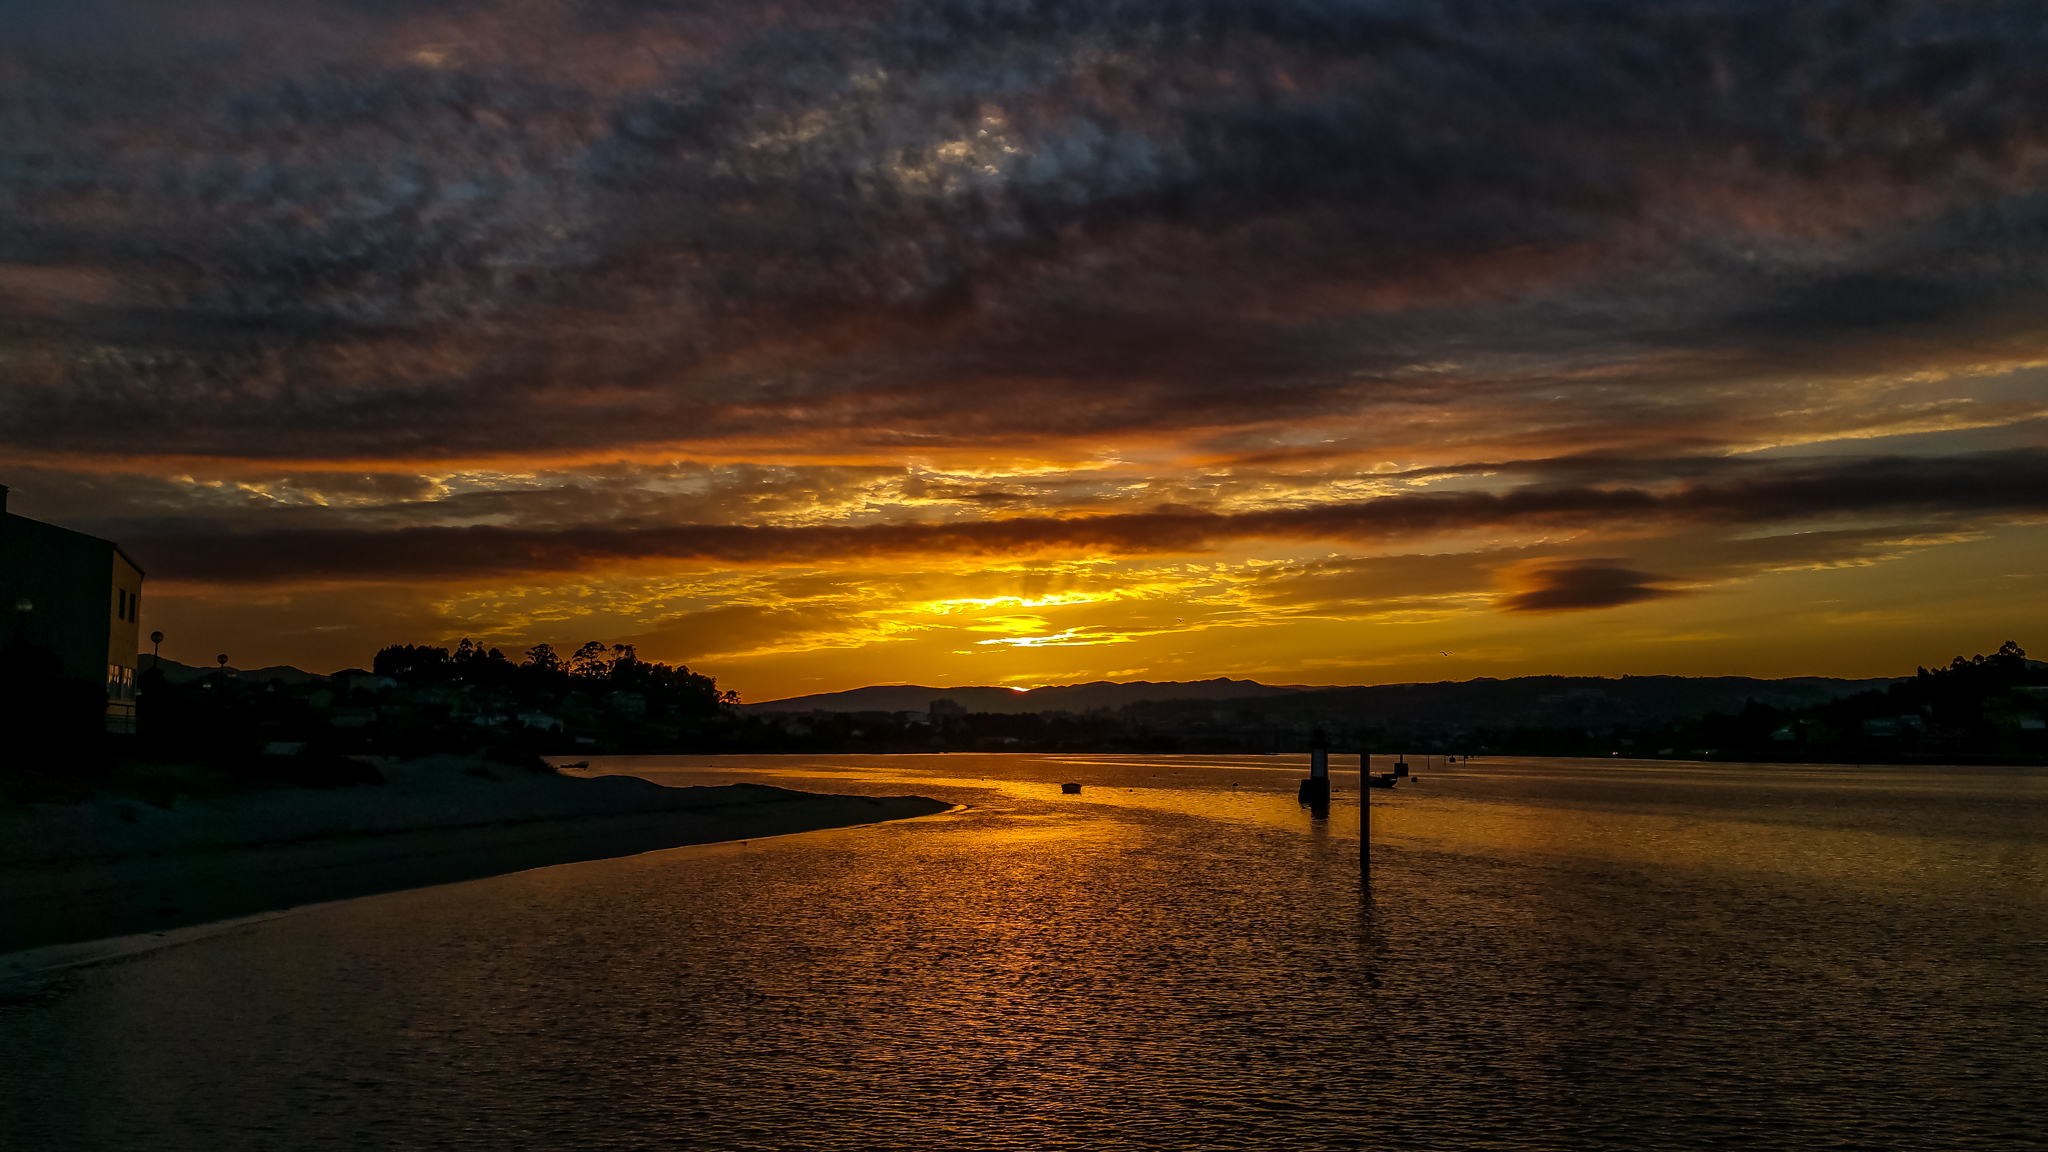
landscape, sea, coast, ocean, horizon, cloud, sky, sunrise, sunset, sunlight, morning, shore, dawn, dusk, evening, reflection, bay, spain, espaa, galicia, pontevedra, paisajes, amanecer, ggl1, gaby1, xovesphoto, lourido, samsunggalaxynote4, afterglow